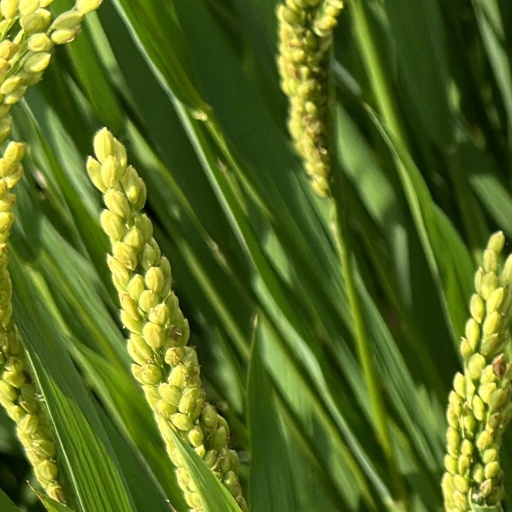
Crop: rice